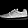
Label: Sneaker